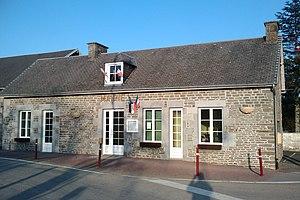
Mairie de fr:Fleury (Manche)
Fleury est une commune française, située dans le département de la Manche en région Normandie, peuplée de 1 035 habitants.